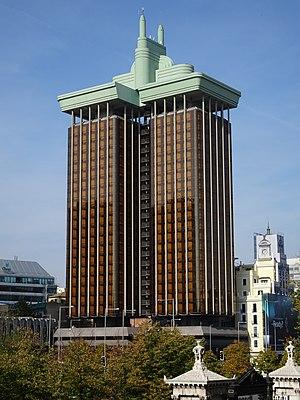
Les tours Colomb est un gratte-ciel de bureaux, situé dans la ville de Madrid, en Espagne.